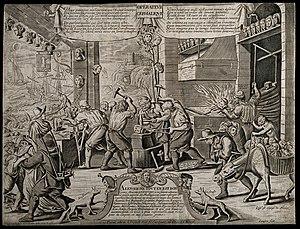
Gravure représentant des têtes de femmes reforgées dans l'atelier de Lustucru au bord de la mer, représentant un remède brutal à la "" folie "" des femmes."
Lustucru ou le père Lustucru est un personnage satirique imaginaire probablement apparu au début du XVIIᵉ siècle, en tant que médecin et également forgeron chargé de « reformer » la tête des femmes, à l'aide de ses outils de forgeron, pour les guérir de prétendus maux, en raison de certaines déviances de leur caractère. Cela apparaît donc rétrospectivement comme une tentative de revanche « sexiste », de la part d'hommes inquiets de certaines initiatives féminines d'émancipation à l'époque.